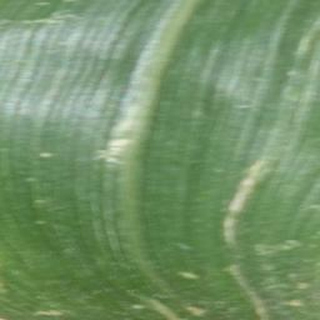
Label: healthy_corn